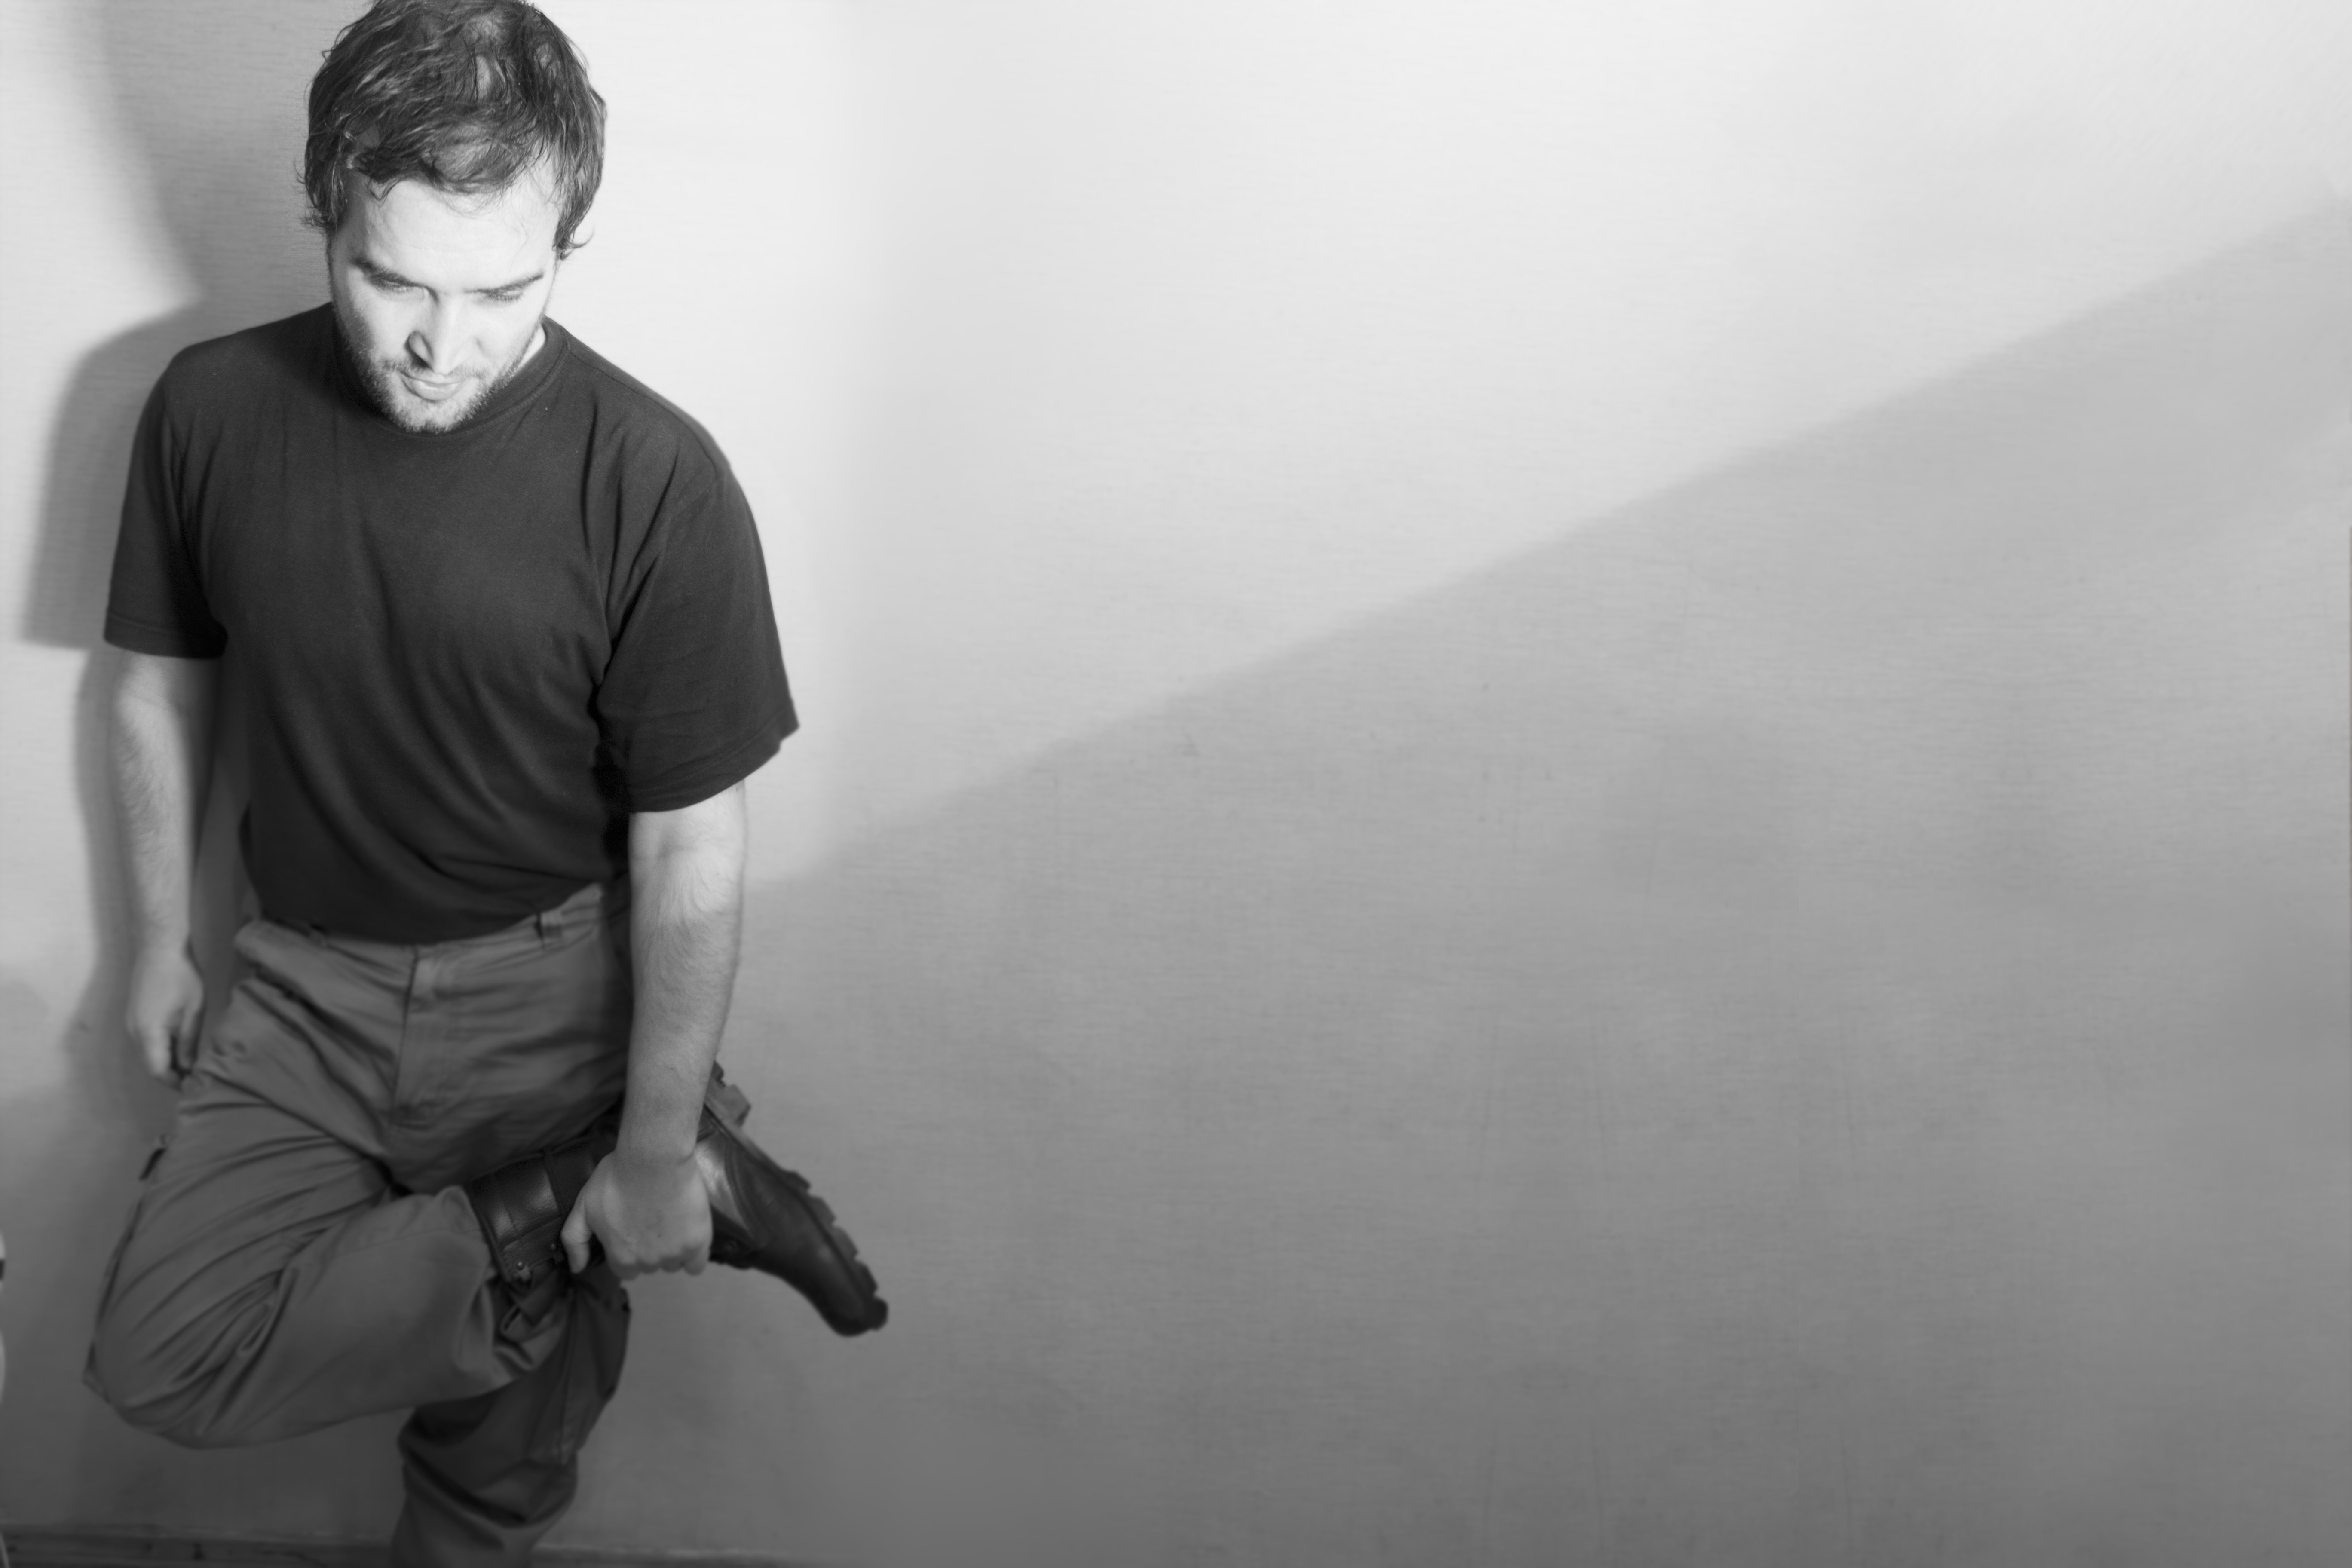
hand, man, person, black and white, white, photography, step, male, guy, standing, portrait, model, young, finger, sitting, black, monochrome, arm, photograph, beautiful, sexy, european, idea, go, forward, the way, photo shoot, monochrome photography, portrait photography, human positions